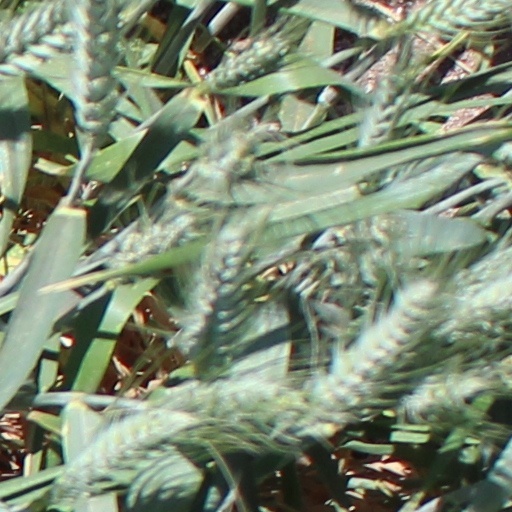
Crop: wheat